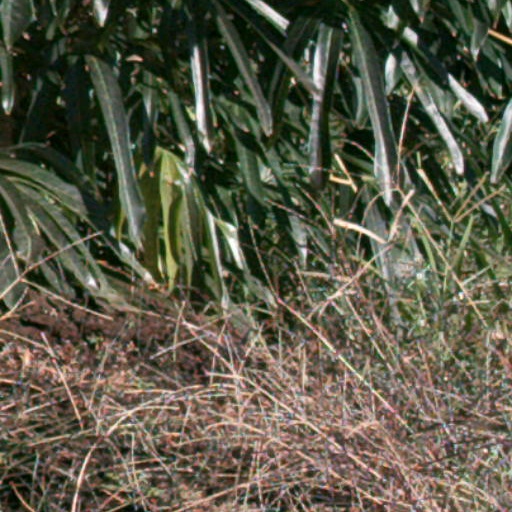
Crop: cassava